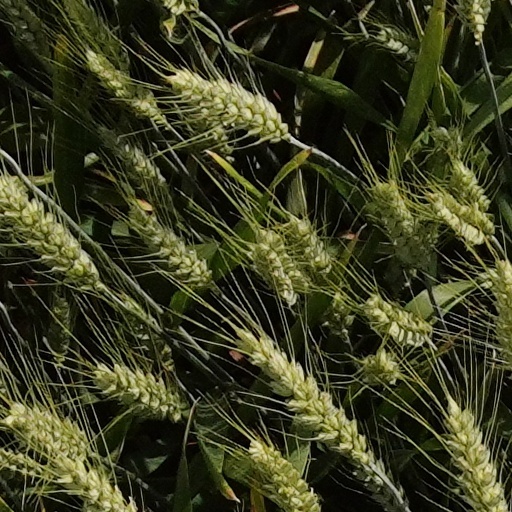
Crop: wheat